Ma Lin (biochemist)

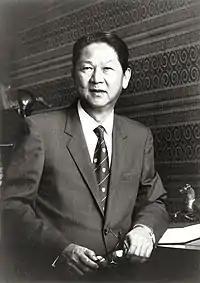
Ma Lin in the 1960s.

Ma Lin, CBE, JP (12 March 1924 or 8 February 1925 – 16 October 2017) was a biochemist and educator. He was the Vice-Chancellor of the Chinese University of Hong Kong (CUHK) from 1978 to 1987. He subsequently served as chairman of the board of trustees of Shaw College in CUHK.